Sky position (RA, Dec in degrees): 24.886, 1.055
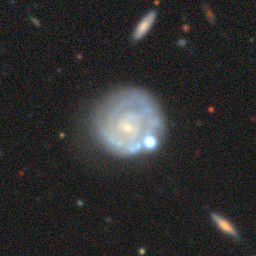
Galaxy morphology: Unbarred Tight Spiral Galaxies